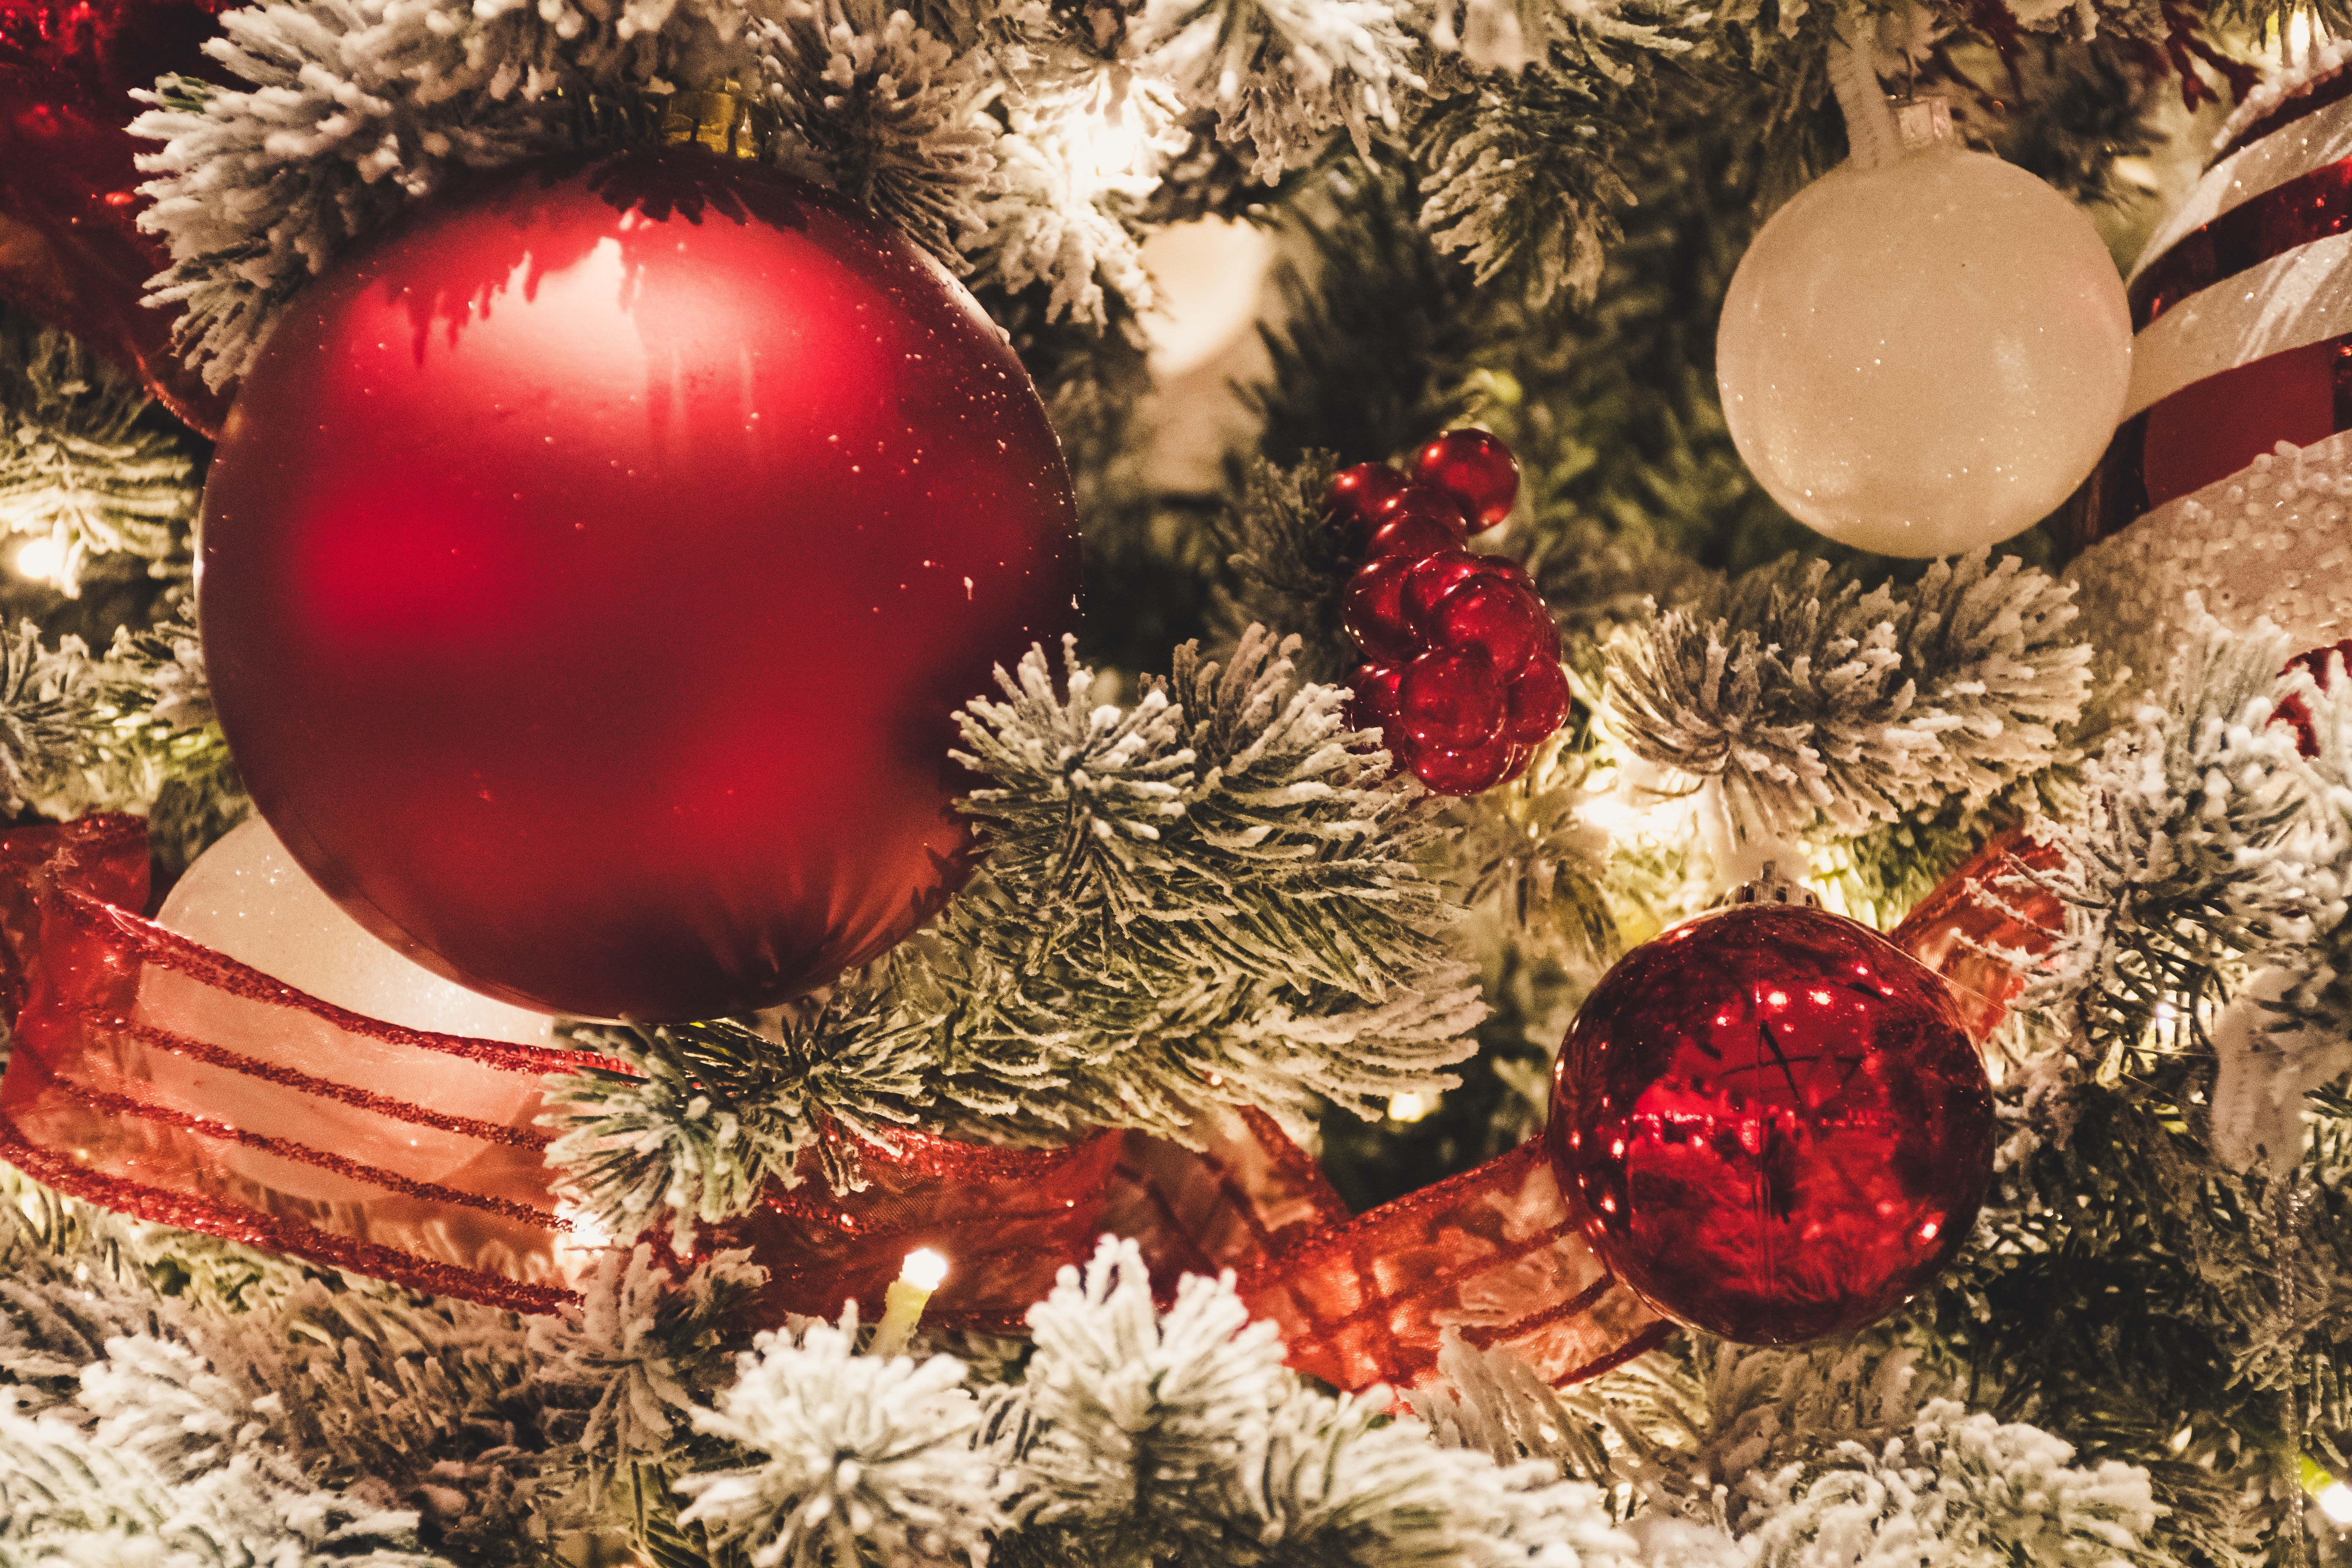
christmas ornament, christmas decoration, christmas, tree, christmas eve, christmas tree, fir, ornament, interior design, still life, spruce, pine family, conifer, holiday, event, plant, branch, Colorado spruce, still life photography, pine, evergreen